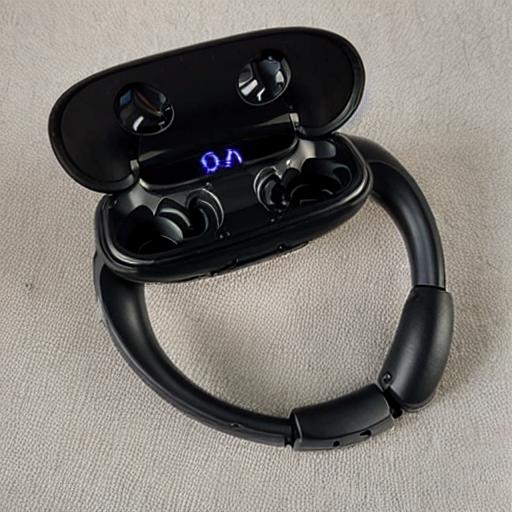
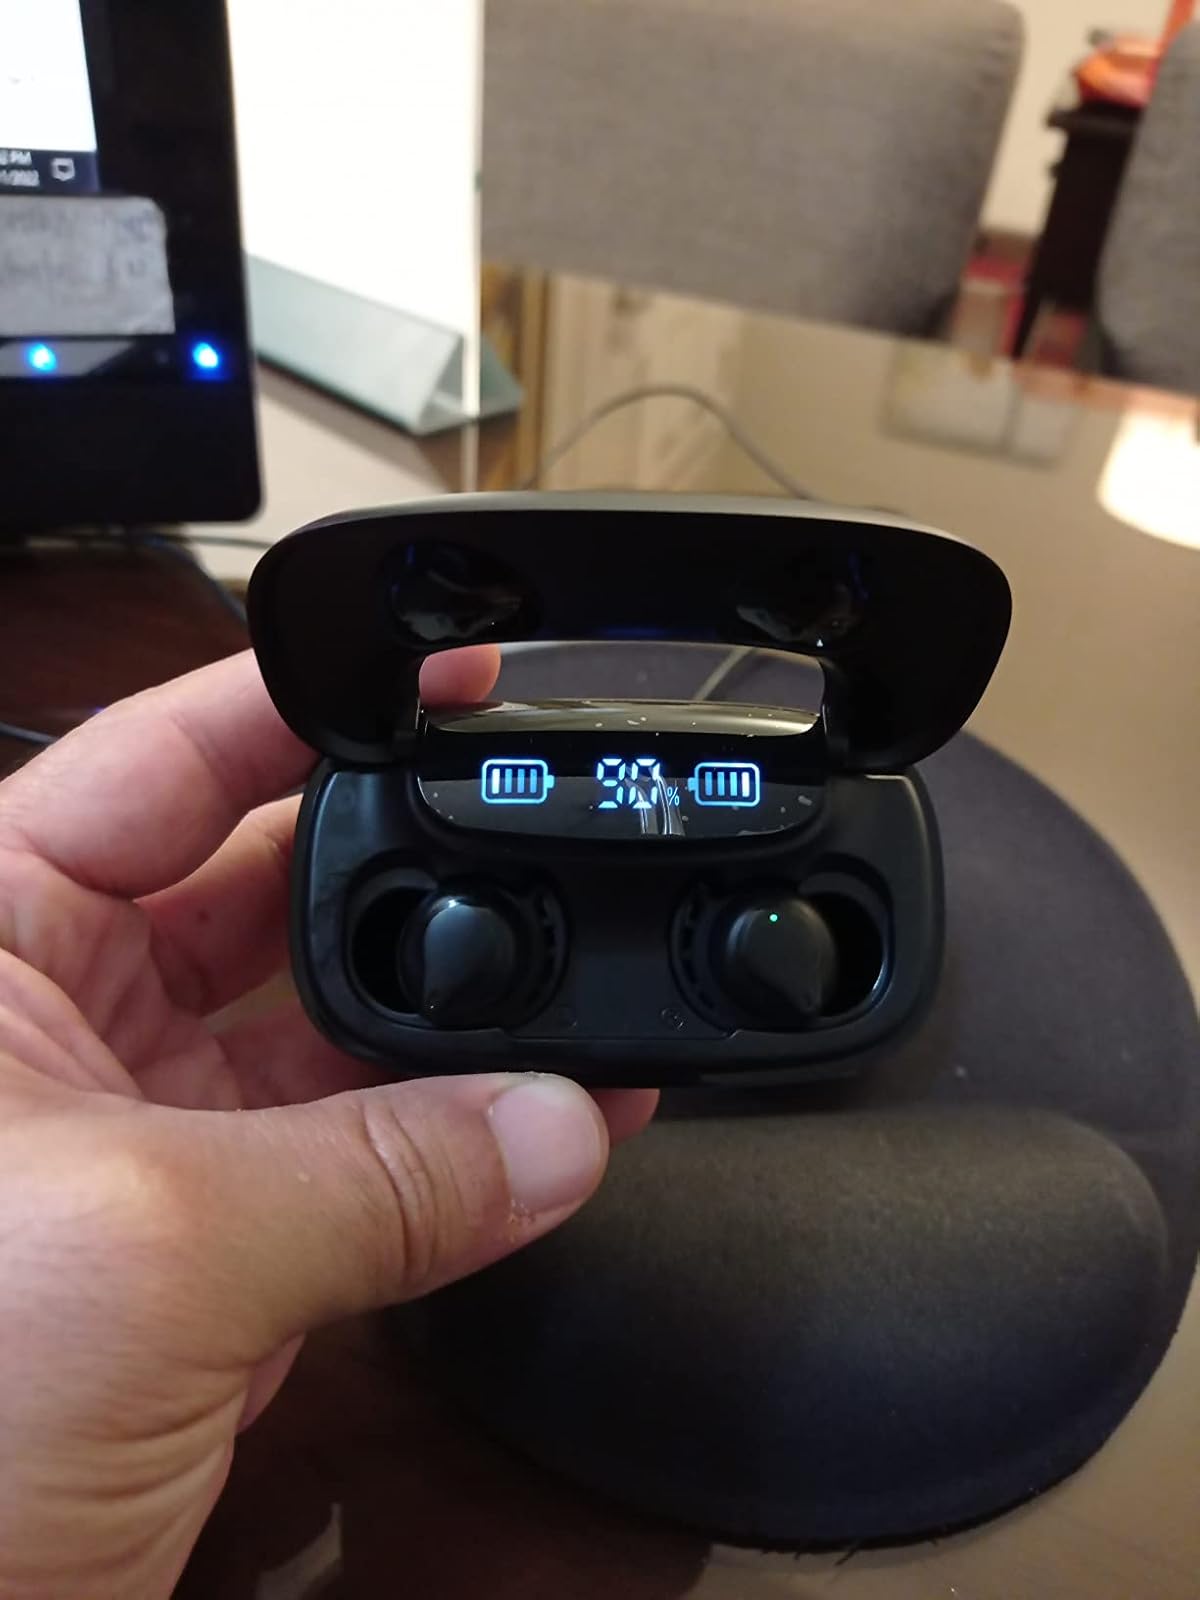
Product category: earbuds
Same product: no